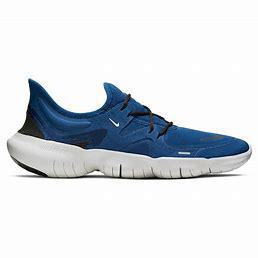
Brand: Nike
Model: Free RN 5